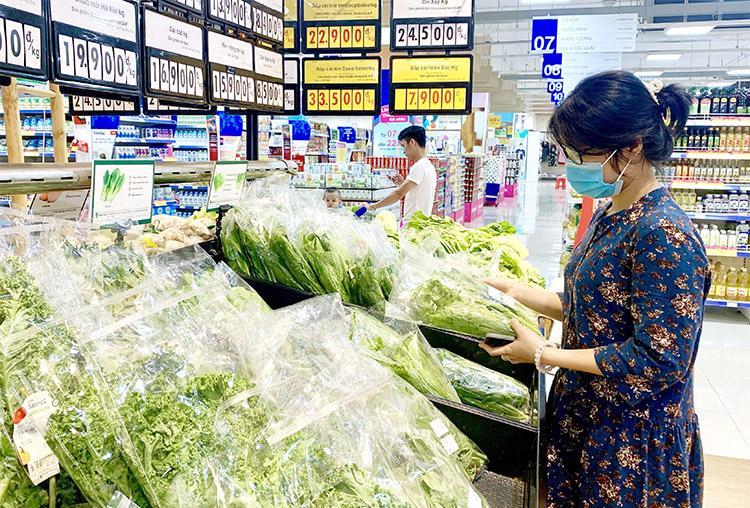
một người phụ nữ đeo khẩu trang đang đứng trước quầy rau